Hillsboro, Oregon

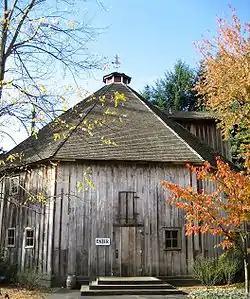
Octagonal barn at Imbrie Farm

In 1871, the Oregon and California Railroad line was extended to the area, but it ran just south of town because the city did not want to give the railroad land in exchange for the rail connection. Hillsboro was incorporated as the Town of Hillsboro on October 19, 1876, by the Oregon Legislature. The first mayor was A. Luelling, who took office on December 8, 1876, and served a one-year term. Notable later mayors included Congressman Thomas H. Tongue (1882 and 1886) and state senator William D. Hare (1885). In 1923, the city altered its charter and adopted a council-manager government with a six-person city council, a part-time mayor who determined major policies, and a city manager who ran day-to-day operations.